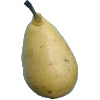
Label: Pear 2